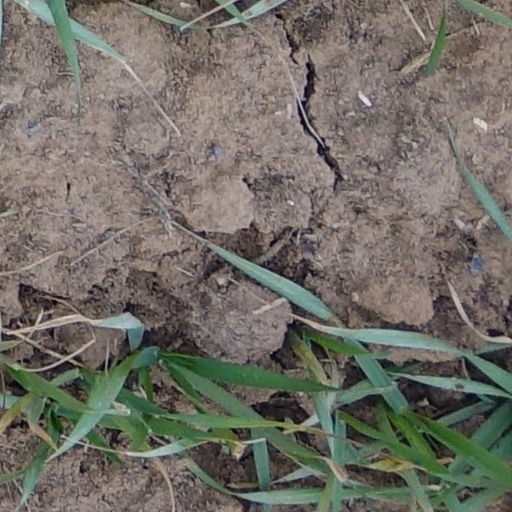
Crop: wheat